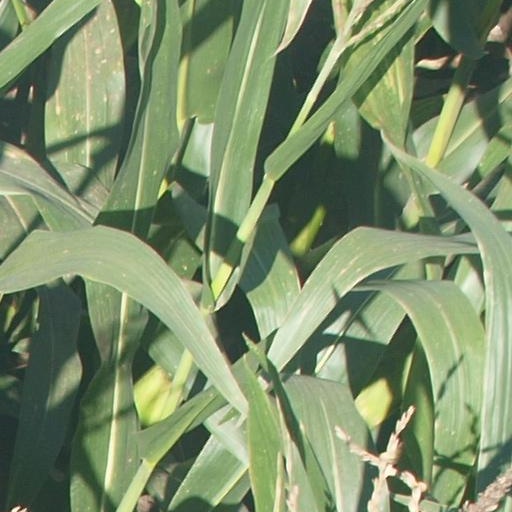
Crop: maize; corn